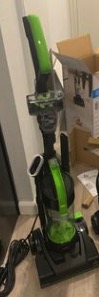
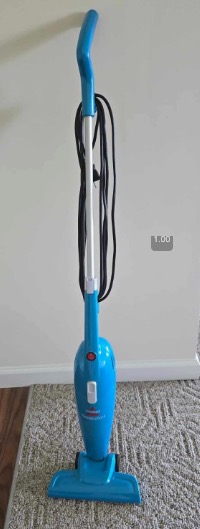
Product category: items_vacuum
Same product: no